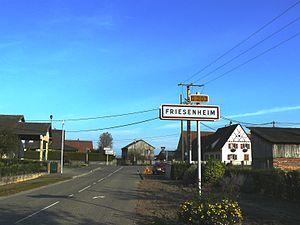
Entrée du village de Friesenheim par la D 203
Friesenheim est une commune française située dans le département du Bas-Rhin, en région Grand Est.